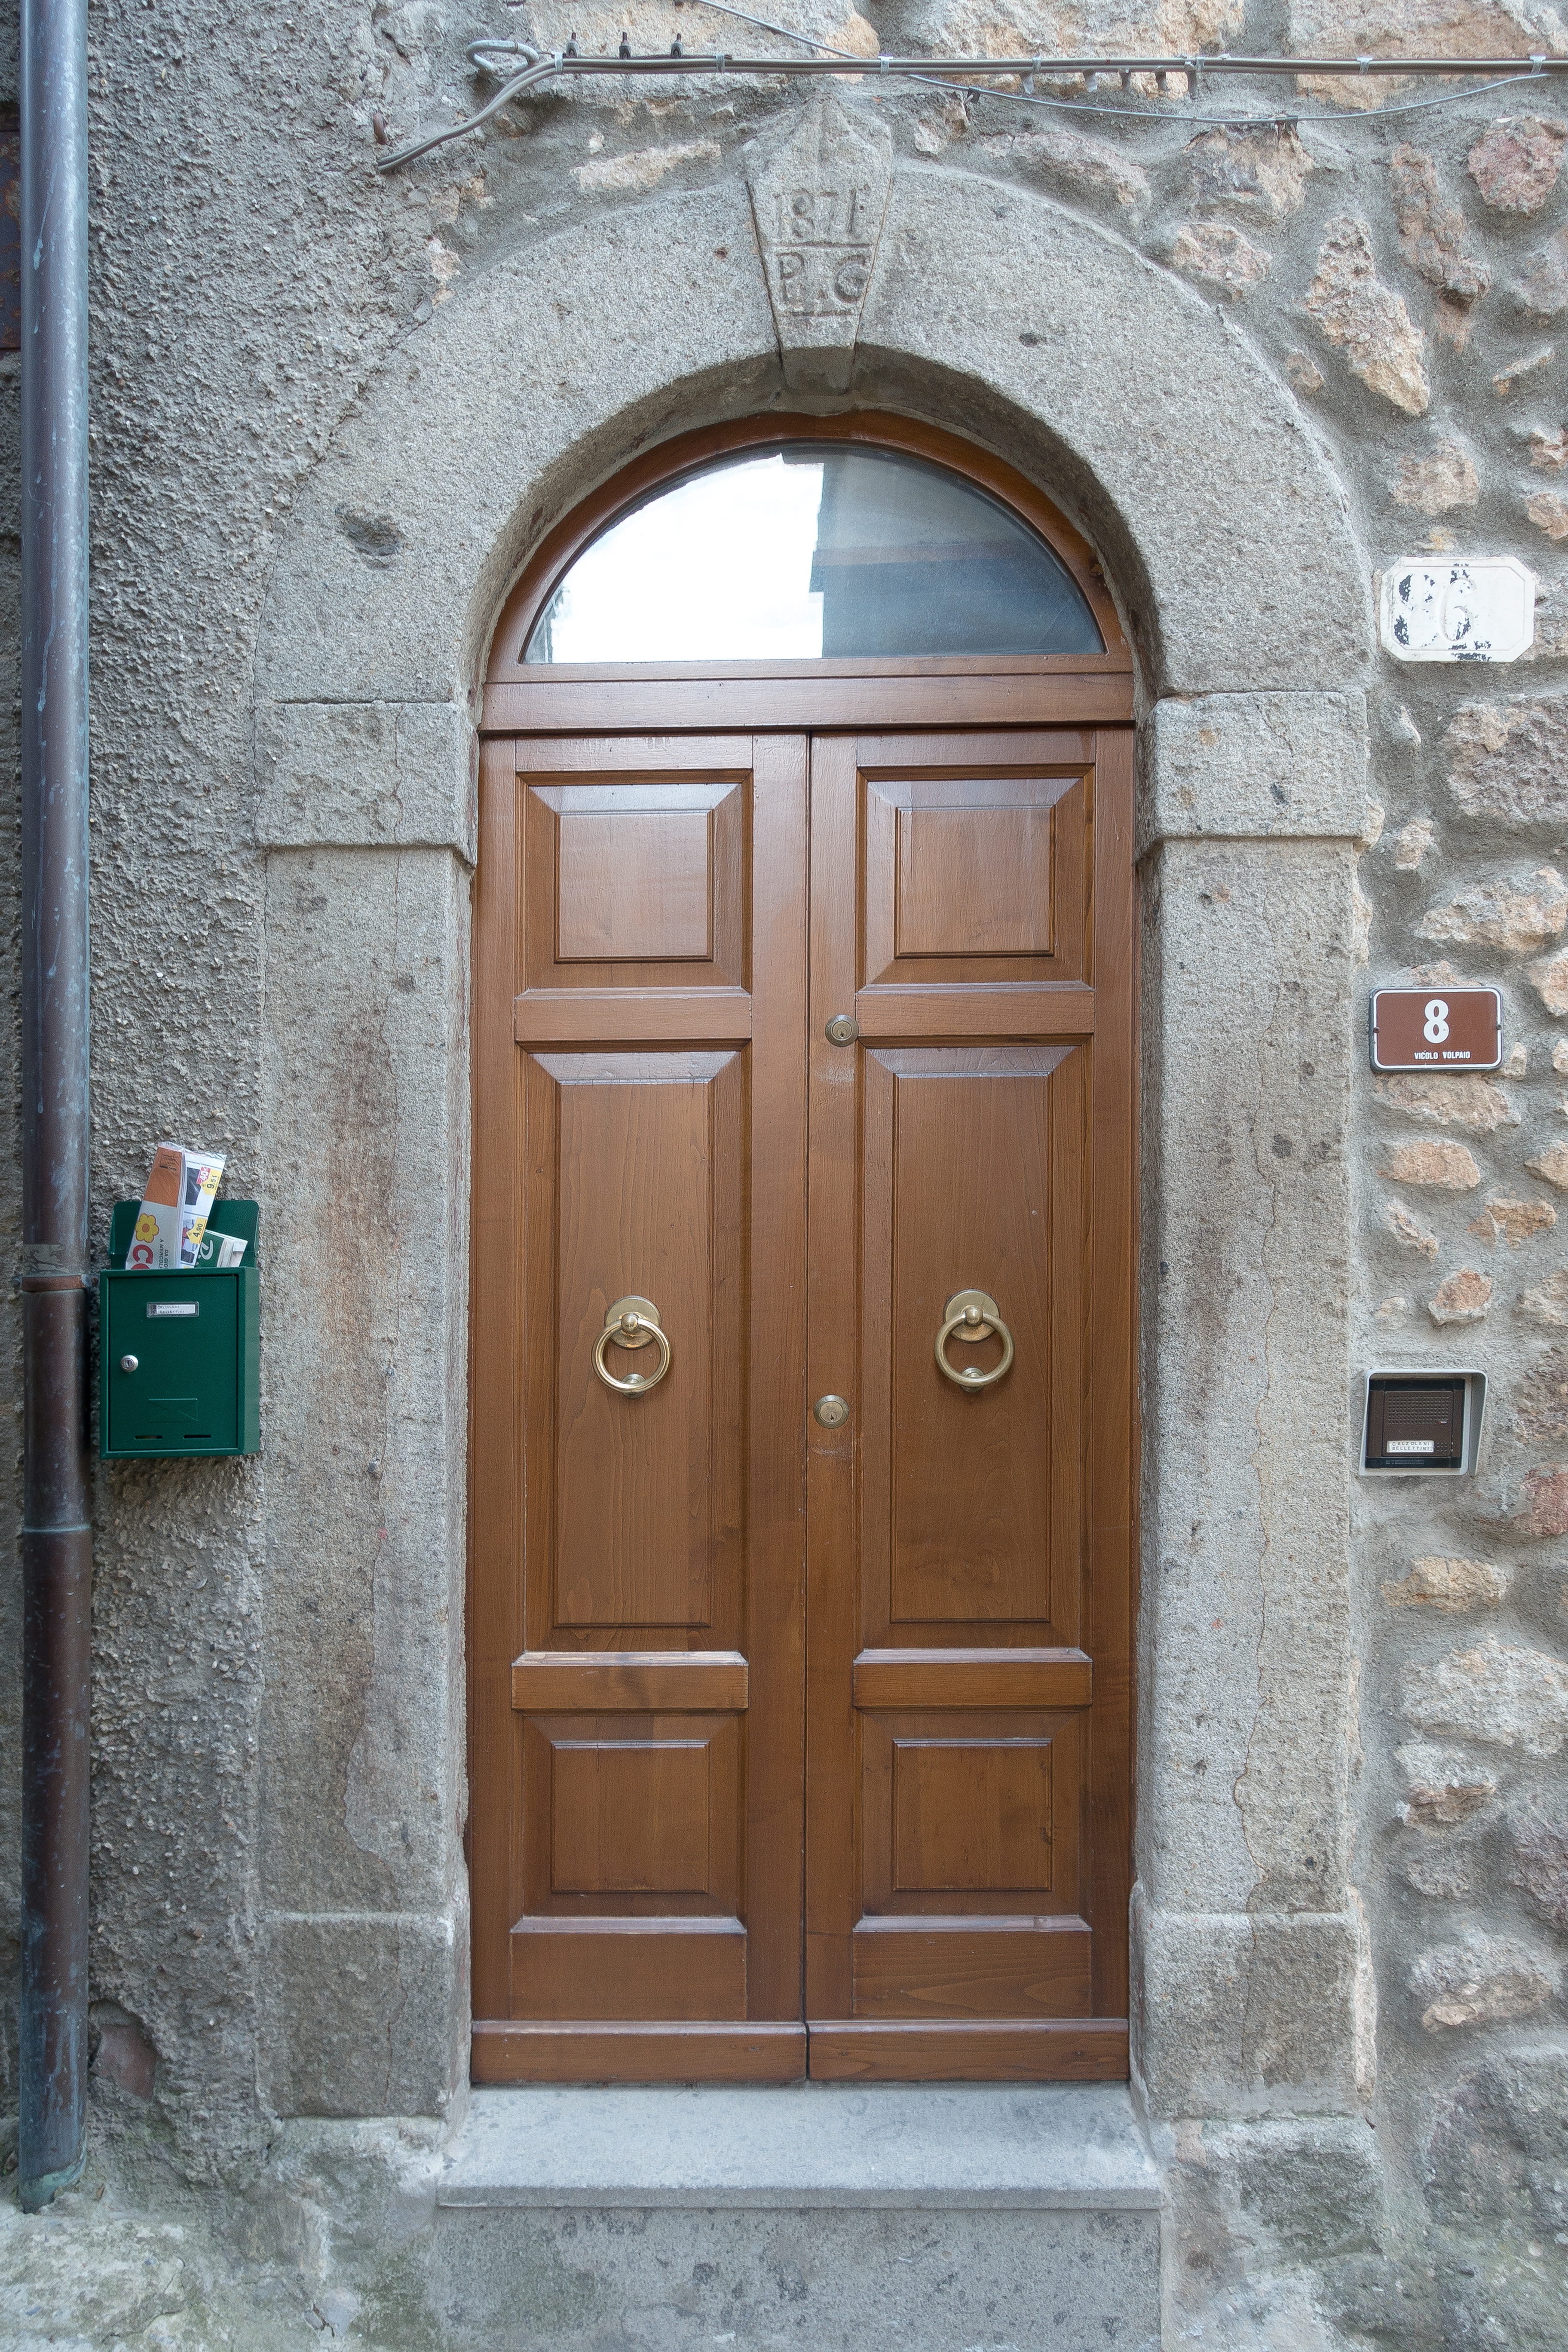
wood, building, home, arch, facade, gate, door, apartment, front door, input, house entrance, portal, natural stone, door handle, lintel, input range